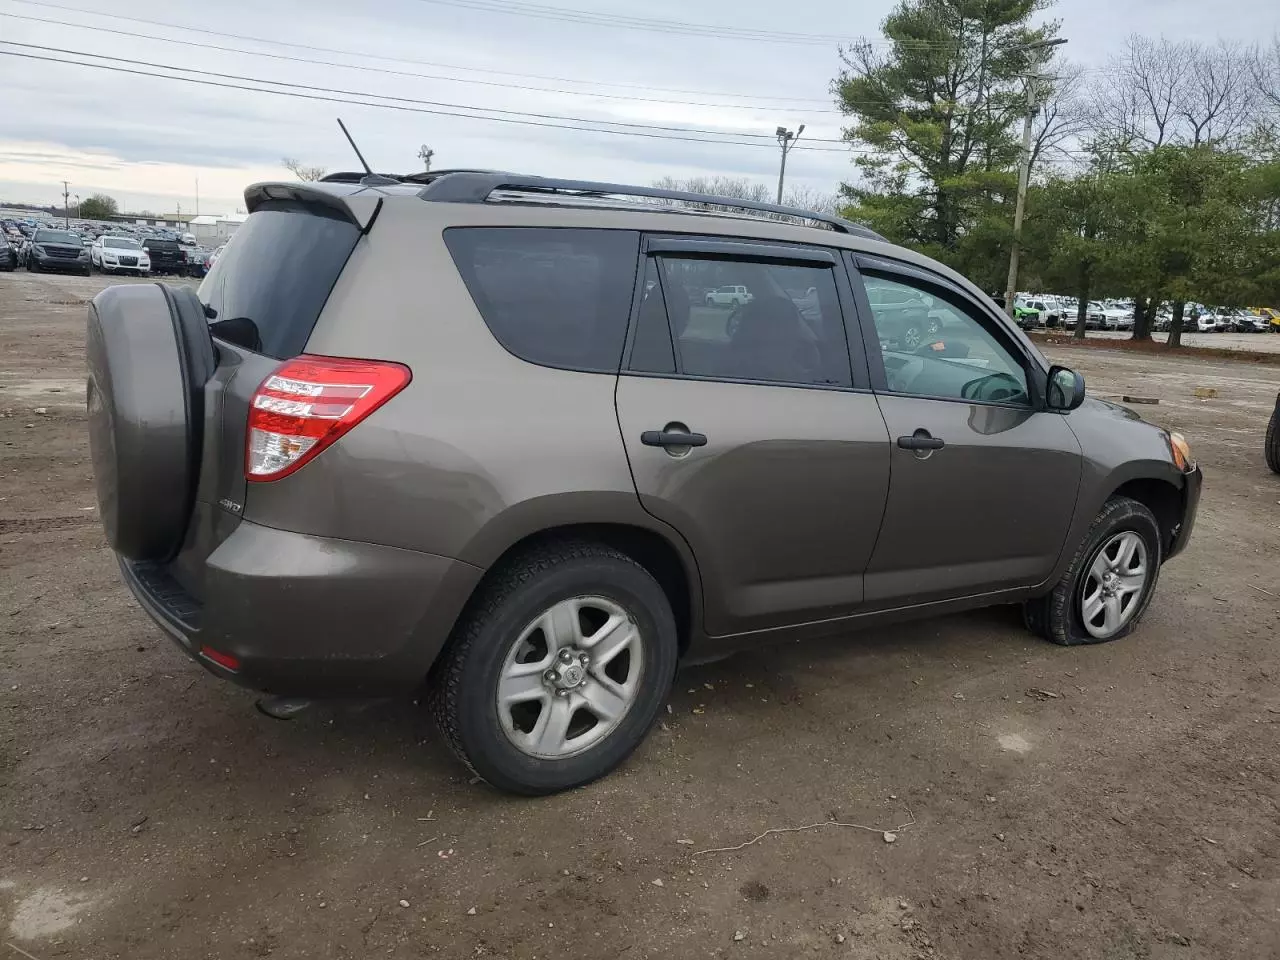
Aucun dommage détecté.
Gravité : aucun